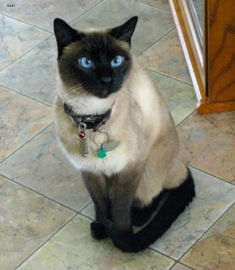
Animal: cat
Breed: siamese